C12orf60

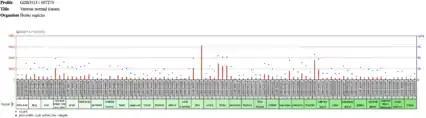
Microarray-assessed tissue expression profile of C12orf60.

Expression of C12orf60 is regulated. The gene is highly expressed in the testes and colon, but it is also expressed in the kidney, breast carcinomas, various endocrine glands, and some regions of the brain. It is also expressed in the embryo body and fetus during development.